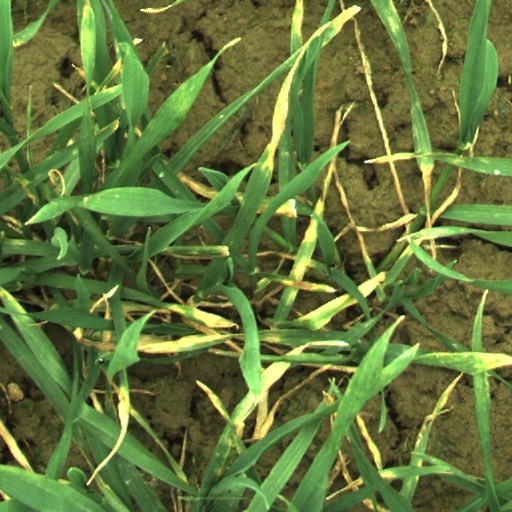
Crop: wheat